Abbey of St John, Laon

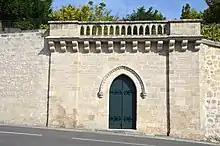
Former entrance

In 1800 the prefect of the department of Aisne took the complex over and today the entire prefecture stands on the site. The physical remains of the former abbey include some buttresses built into the city wall, parts of a church portal and the 18th-century cloister. It is commemorated in the street name "Rue du Cloître Saint-Jean".